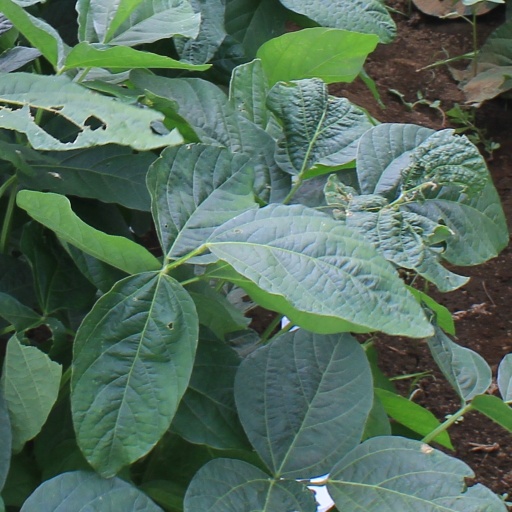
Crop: soybean